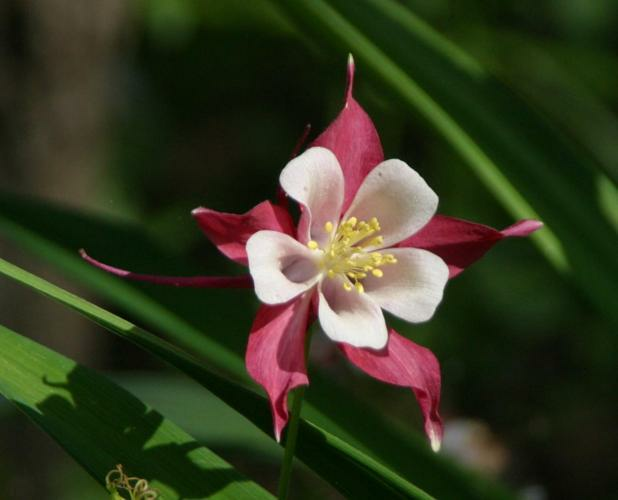
Flower: columbine